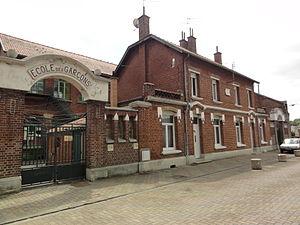
Haussy (Nord, Fr) anciennes écoles.